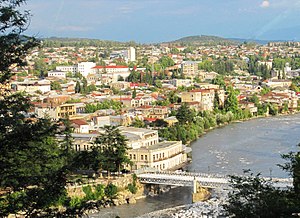
Kutaisi
Kutaisi, tidligere også kendt under navnene Aea/Aia og Kutatisi, er Georgiens næststørste by med 147.900 indbyggere. Byen ligger ved Rioni-floden i Imereti-provinsen i Vestgeorgien, 221 km vest for Tbilisi.